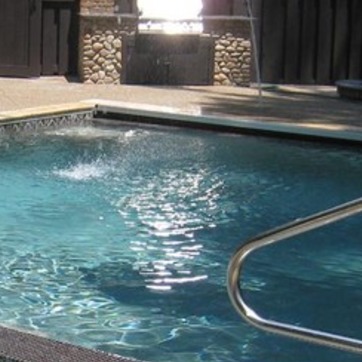
Material: water